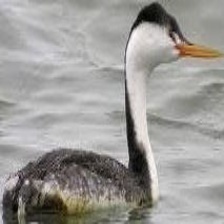
Species: CLARKS GREBE
Scientific name: AECHMOPHORUS CLARKII